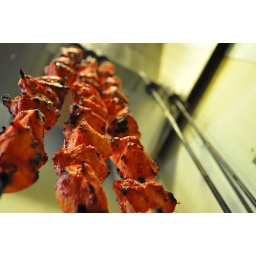
chicken breast marinated in yogurt and indian spices then roasted in a clay oven